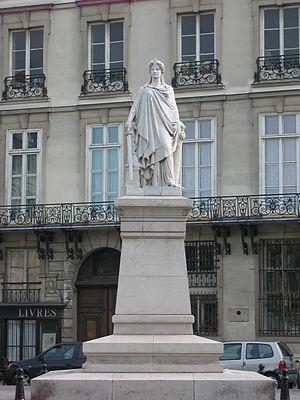
Allégorie de la République par Jean-François Soitoux, quai Malaquais, Paris
Le quai Malaquais est un quai situé le long de la Seine, à Paris, dans le 6ᵉ arrondissement.
Jean-François Soitoux, né le 5 septembre 1824 à Besançon et mort le 21 mai 1891 à Paris 6ᵉ, est un sculpteur français.
Une allégorie de la République est une représentation allégorique du régime républicain.